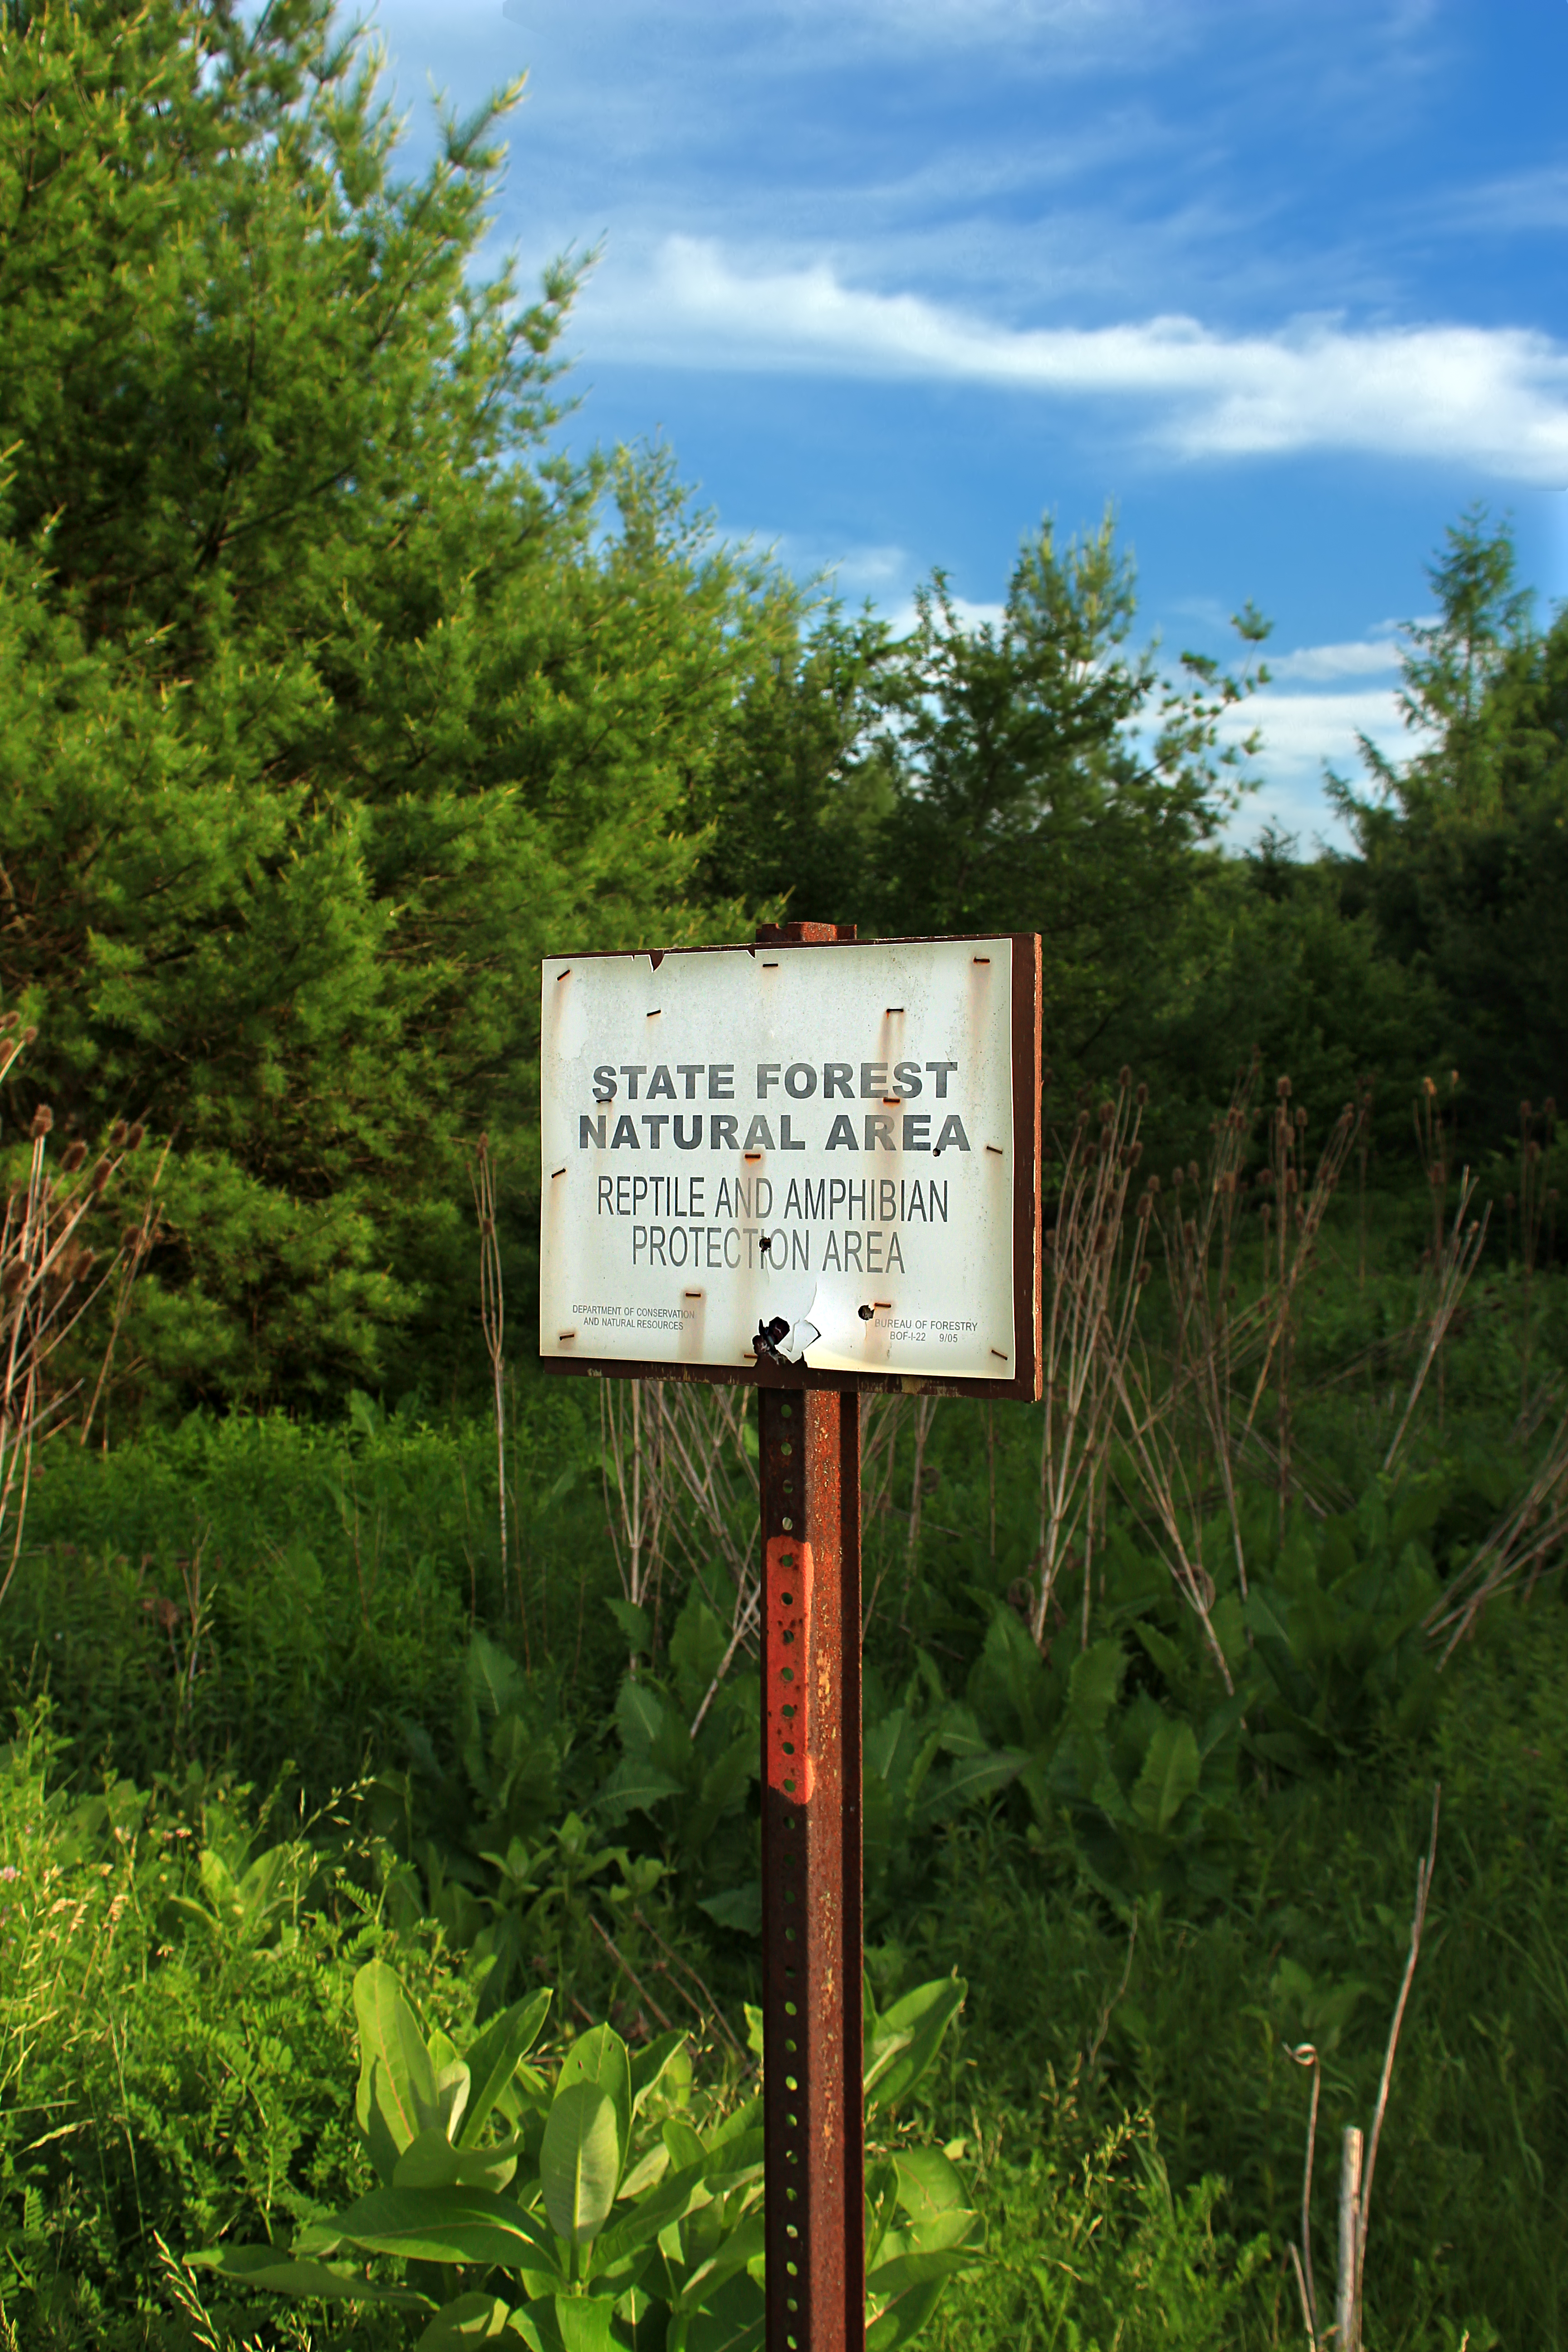
tree, forest, grass, hiking, trail, summer, sign, green, jungle, soil, botany, signage, creativecommons, clintoncounty, blaze, pennsylvaniawilds, pennsylvania, sproulstateforest, chuckkeipertrail, eastbranchtrail, littlebeavertrailloop, habitat, rural area, nature reserve, natural environment